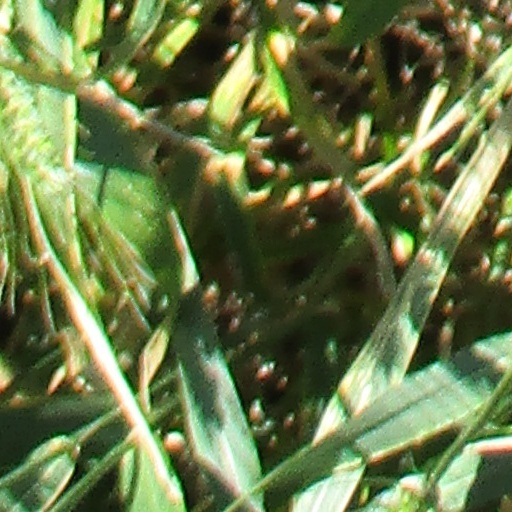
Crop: wheat